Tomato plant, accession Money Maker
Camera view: bottom (45 deg); turntable rotation: 90 degrees
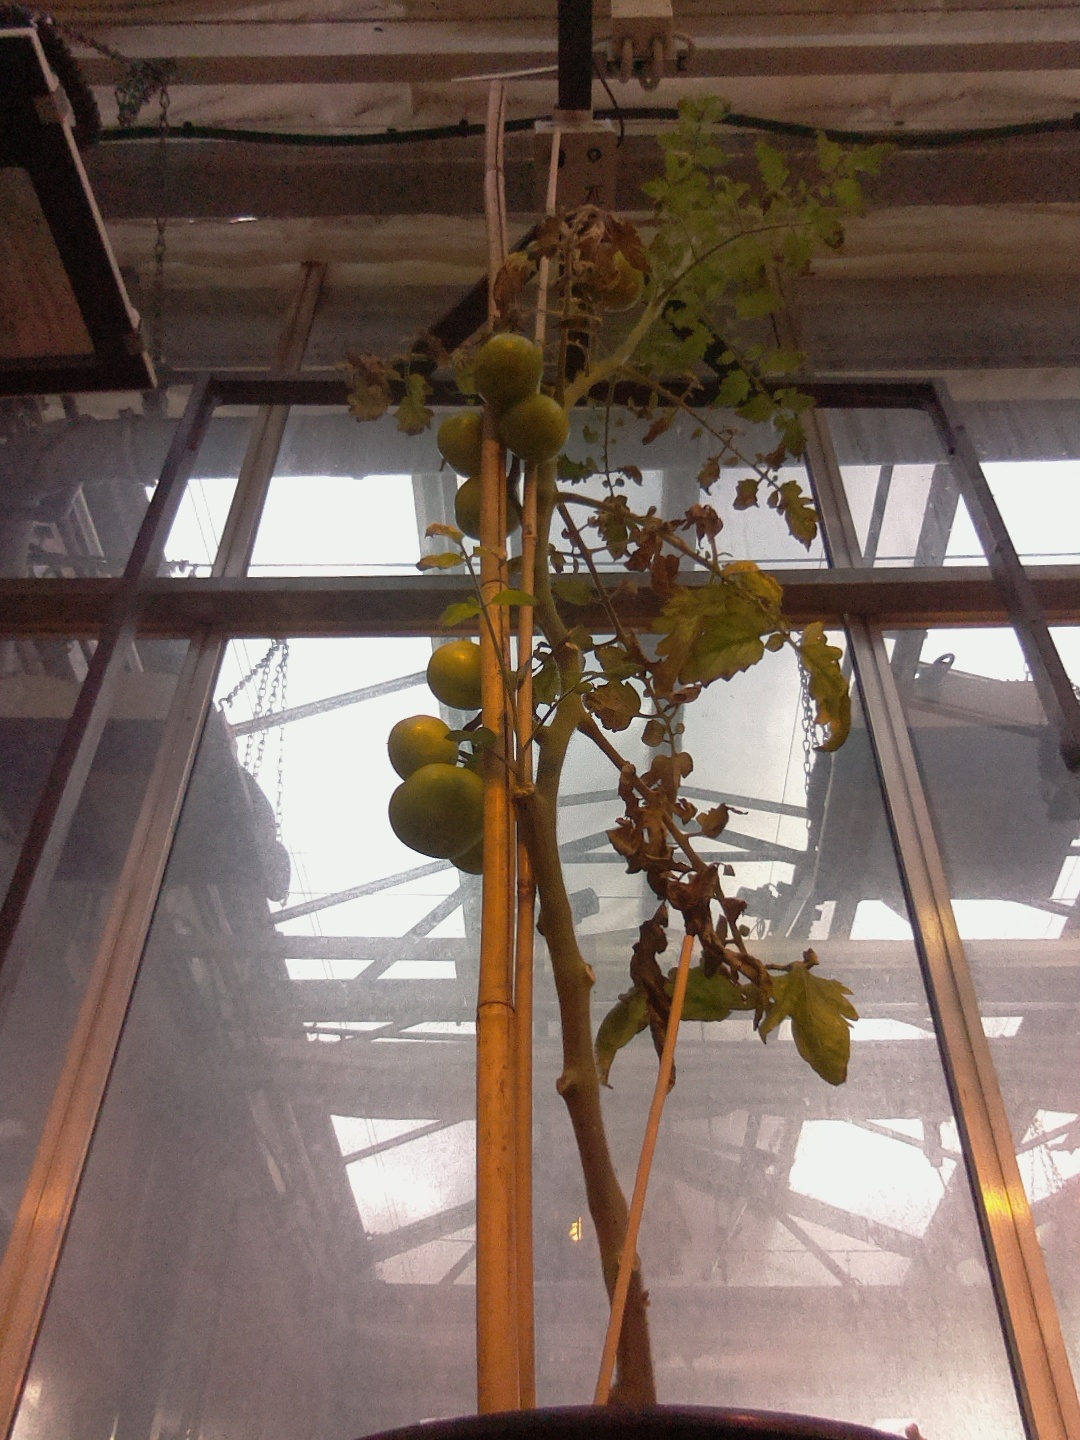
BBCH growth stage 77: 70%-80% of final fruit size